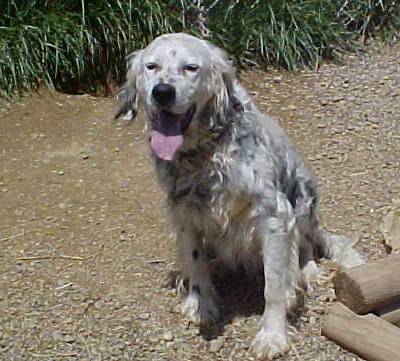
Label: dog